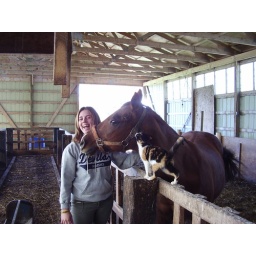
Gracie the horse, a barn cat and me in my boyfriends barn